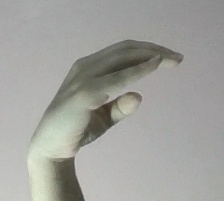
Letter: jeem